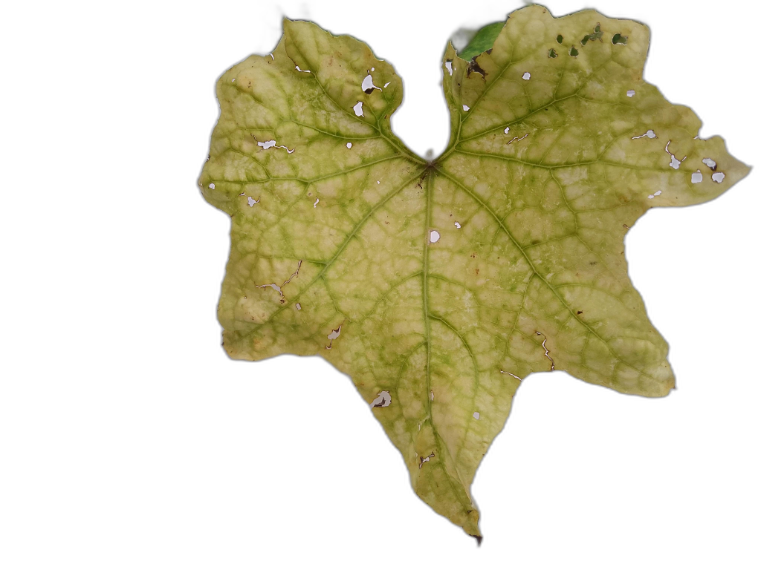
Crop: Zucchini
Label: Dry_Leaf